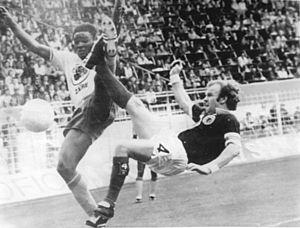
Jean Adelard Mayanga Maku est un footballeur du Zaïre des années 1970. Il évoluait au poste d'attaquant.